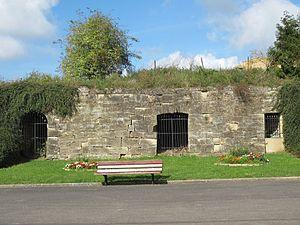
Preutin-Higny est une commune française située dans le département de Meurthe-et-Moselle en région Grand Est.